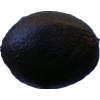
Label: black_avocado